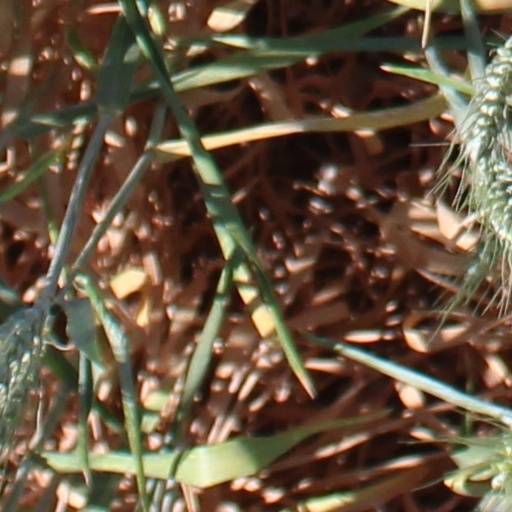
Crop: wheat